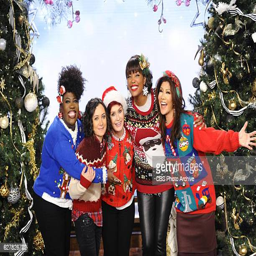
happy holidays from our family to yours from left shown